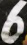
Number: 6